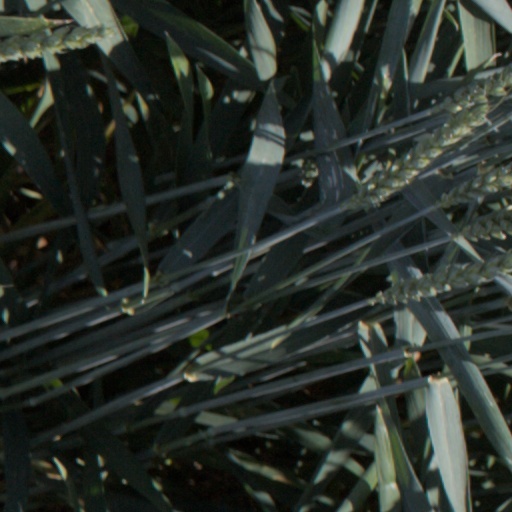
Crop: wheat